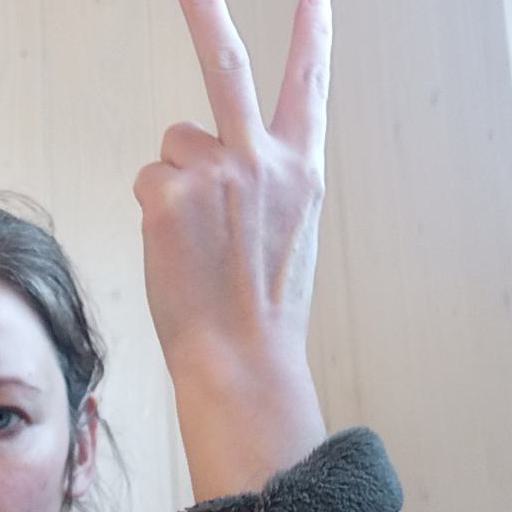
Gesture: peace_inverted